London's Burning (TV series)

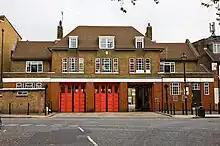
Dockhead Fire Station in 2010

The earlier series used Dockhead Fire Station (opened in the 1928) at 8 Wolseley Street, London SE1, as the exterior for Blackwall. The Jacob Street studio is opposite, housing a full scale reproduction of the mess, built by Colin Monk. The actual station mess was also used in the series, as were many other parts of the station and its actual firefighters.